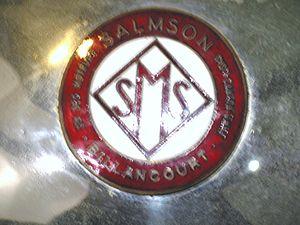
La Société des Moteurs Salmson a été de 1913 à 1962 un des grands constructeurs aéronautiques et automobiles français aux côtés d'Hispano-Suiza, d'Avions Voisin, de Renault ou de Lorraine-Dietrich.